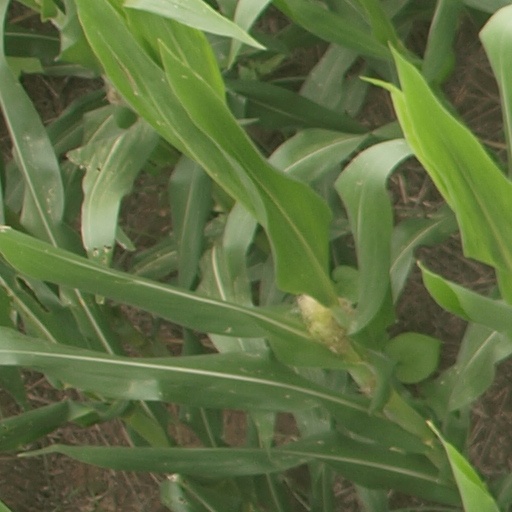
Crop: maize; corn